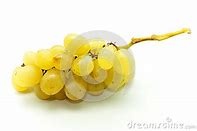
Label: grape